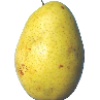
Label: pear_monster